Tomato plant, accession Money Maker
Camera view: tilt-top (135 deg); turntable rotation: 90 degrees
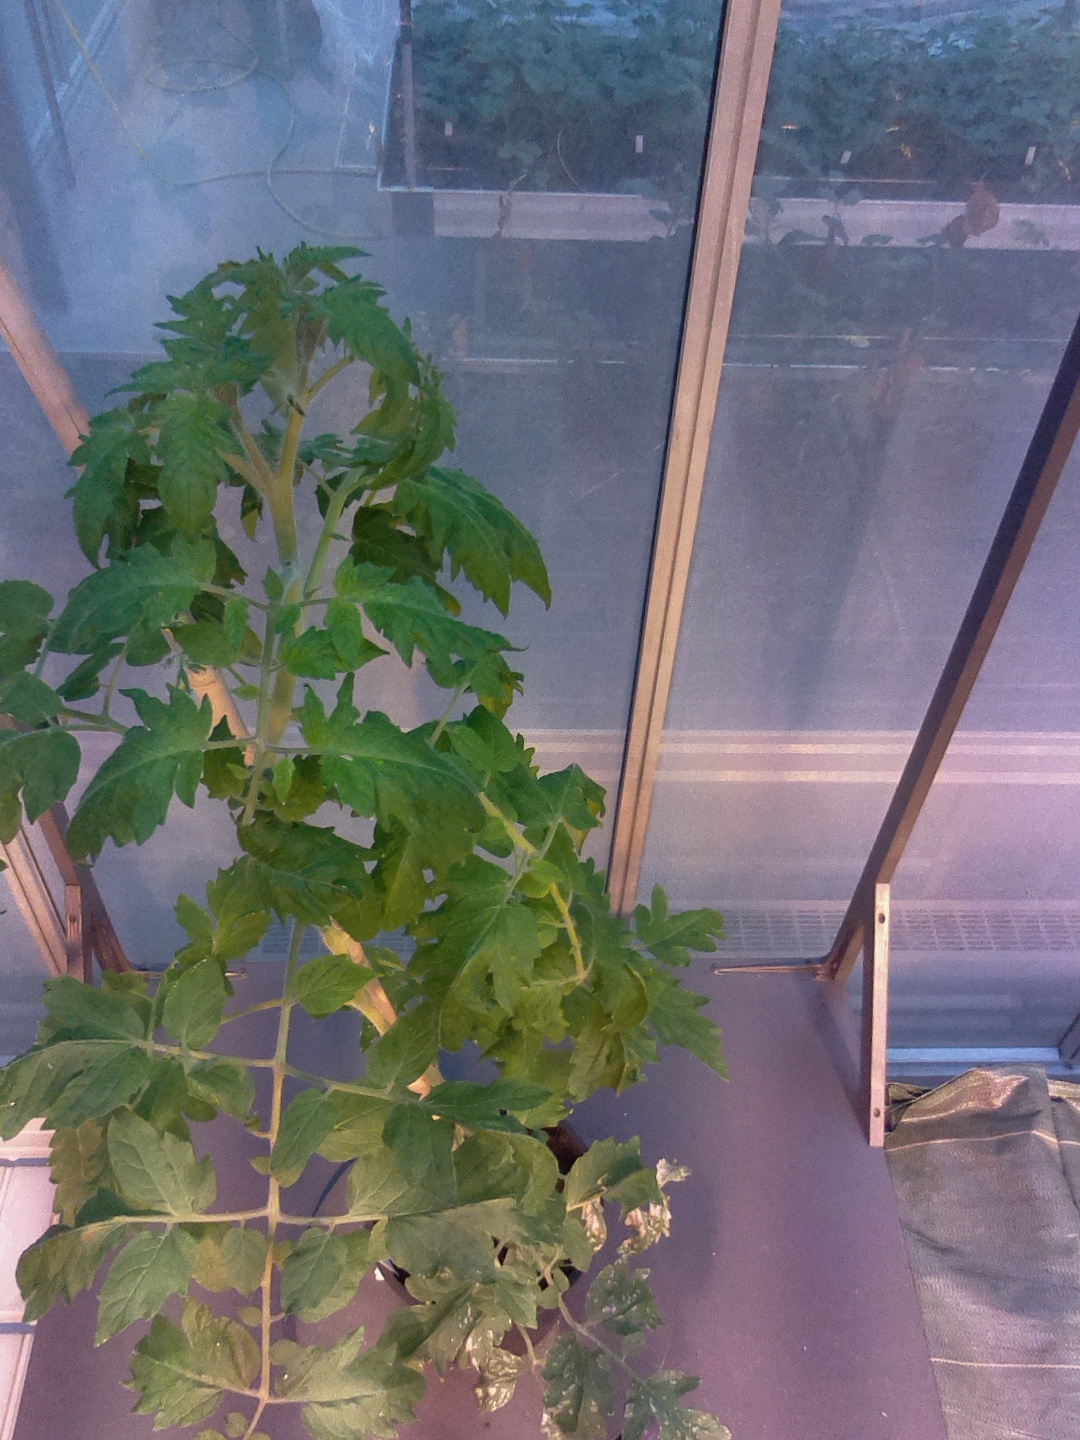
BBCH growth stage 63: 30%-40% of flowers open